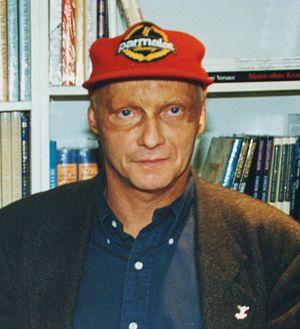
Andreas Nikolaus Lauda dit Niki Lauda, né le 22 février 1949 à Vienne en Autriche et mort le 20 mai 2019 à Zurich en Suisse, est un pilote de course automobile, entrepreneur dans l'aviation commerciale et dirigeant sportif autrichien.
La Brabham BT46 est une monoplace de Formule 1 conçue par l'ingénieur Gordon Murray pour l'écurie Brabham, alors propriété de Bernie Ecclestone. La BT46, engagée en 1978 et en 1979, intègre plusieurs innovations radicales, la plus connue étant le montage d'un panneau d'échangeur thermique en remplacement des radiateurs d'huile et d'eau. Le système ne fonctionne pas et contraint Brabham Racing Organisation à le retirer avant les débuts officiels en course. La voiture, propulsée par un bloc-moteur Alfa Romeo 115-12 à 12 cylindres opposés à plat, rencontre plus facilement le succès en course lorsqu'elle reçoit un radiateur monté dans le museau. Pilotée par Niki Lauda et John Watson, elle remporte une course dans sa variante A et marque suffisamment de points pour permettre à l'écurie de s'approprier la troisième place au championnat du monde des constructeurs.